Environmental factor

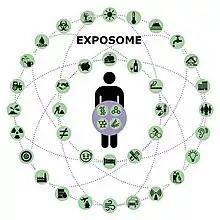
Exposome

In 2014, the same author revised the definition to include the body's response with its endogenous metabolic processes which alter the processing of chemicals. More recently, evidenced by metabolic exposures in and around the time of pregnancy, the maternal metabolic exposome includes exposures such as maternal obesity/overweight and diabetes, and malnutrition, including high fat/high calorie diets, which are associated with poor fetal, infant and child growth, and increased incidence of obesity and other metabolic disorders in later life.